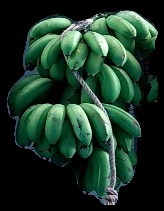
Variety: rasbale
Grade: grade2